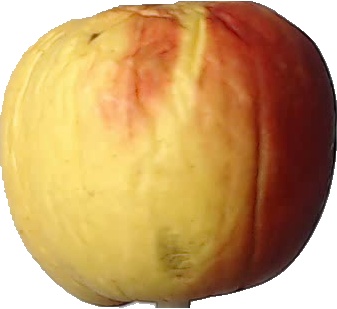
Label: apple_red_yellow_1